Beko

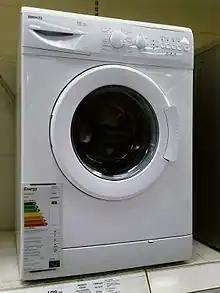
A Beko washing machine, which has 1200 RPM spin and A rating

Beko is a budget brand name in some countries and continues to be in use for a number of Arçelik A.Ş. products such as television sets, refrigerators, washing machines and dishwashers, in several countries.